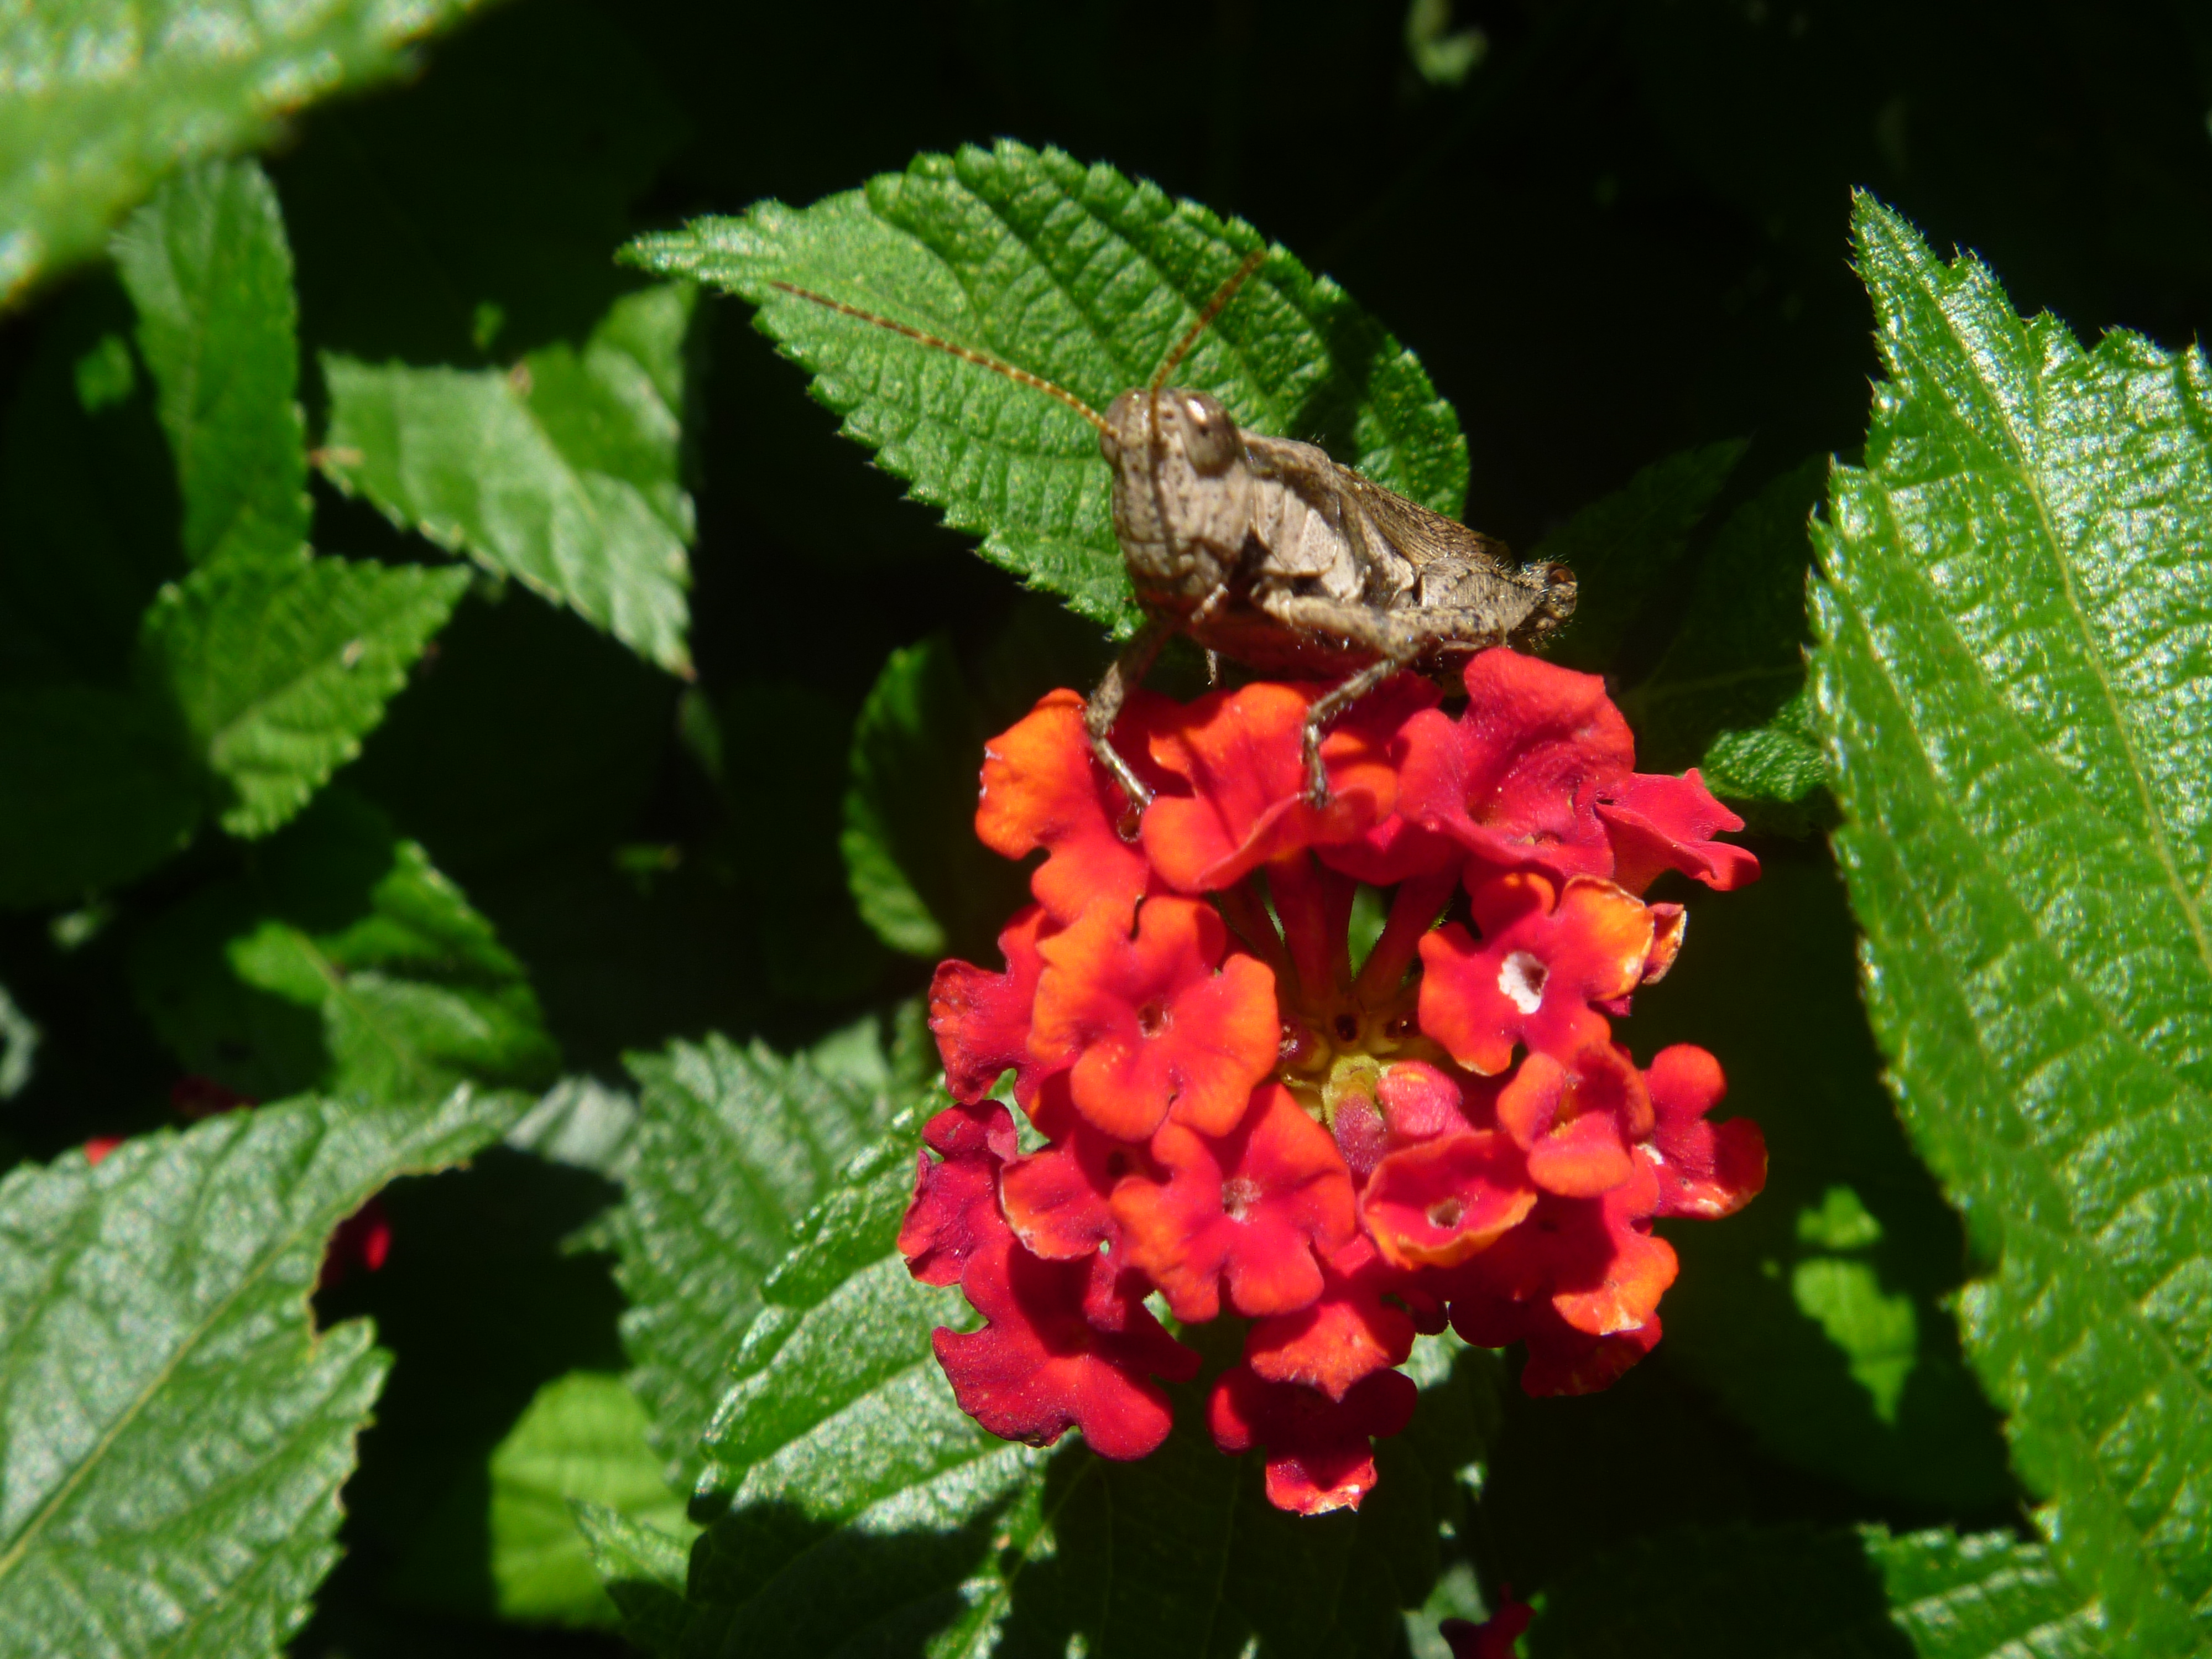
plant, leaf, flower, herb, insect, botany, flora, fauna, invertebrate, rojo, flor, verde, grillo, macro photography, flowering plant, lantana camara, annual plant, land plant